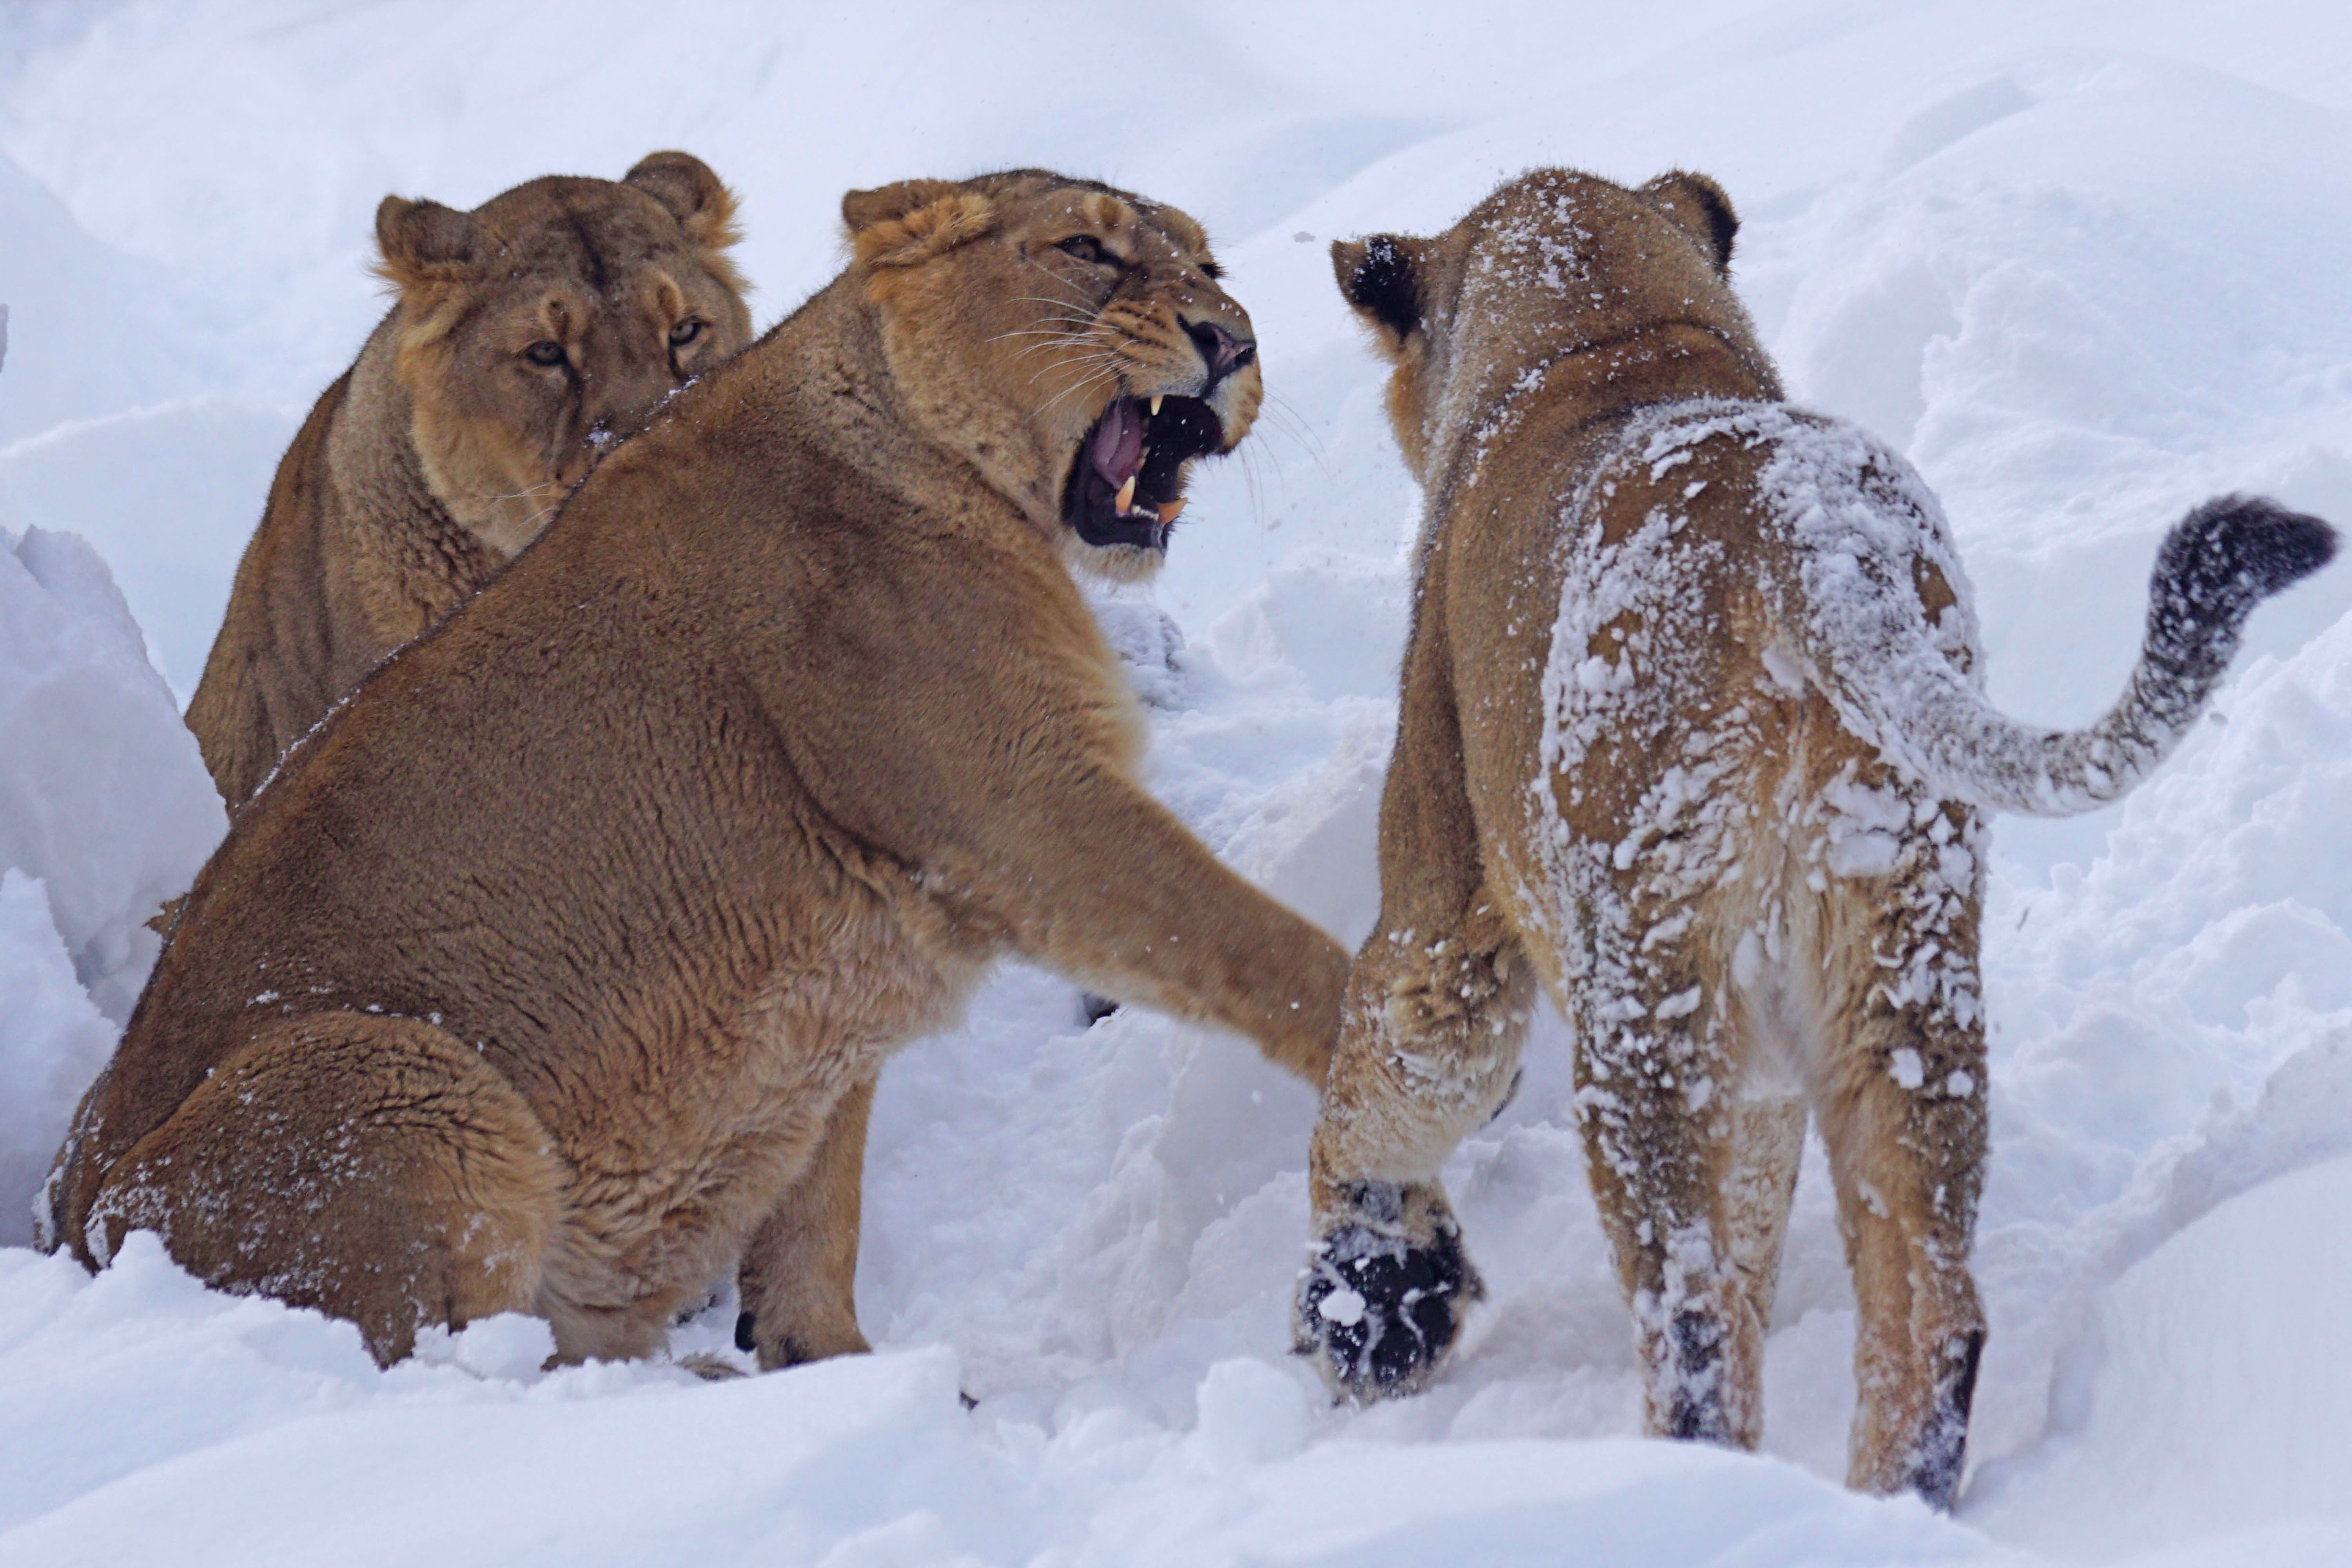
snow, wildlife, zoo, mammal, predator, fauna, lion, vertebrate, cougar, puma, big cats, cat like mammal, dog breed group